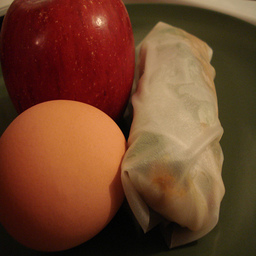
Label: Apple